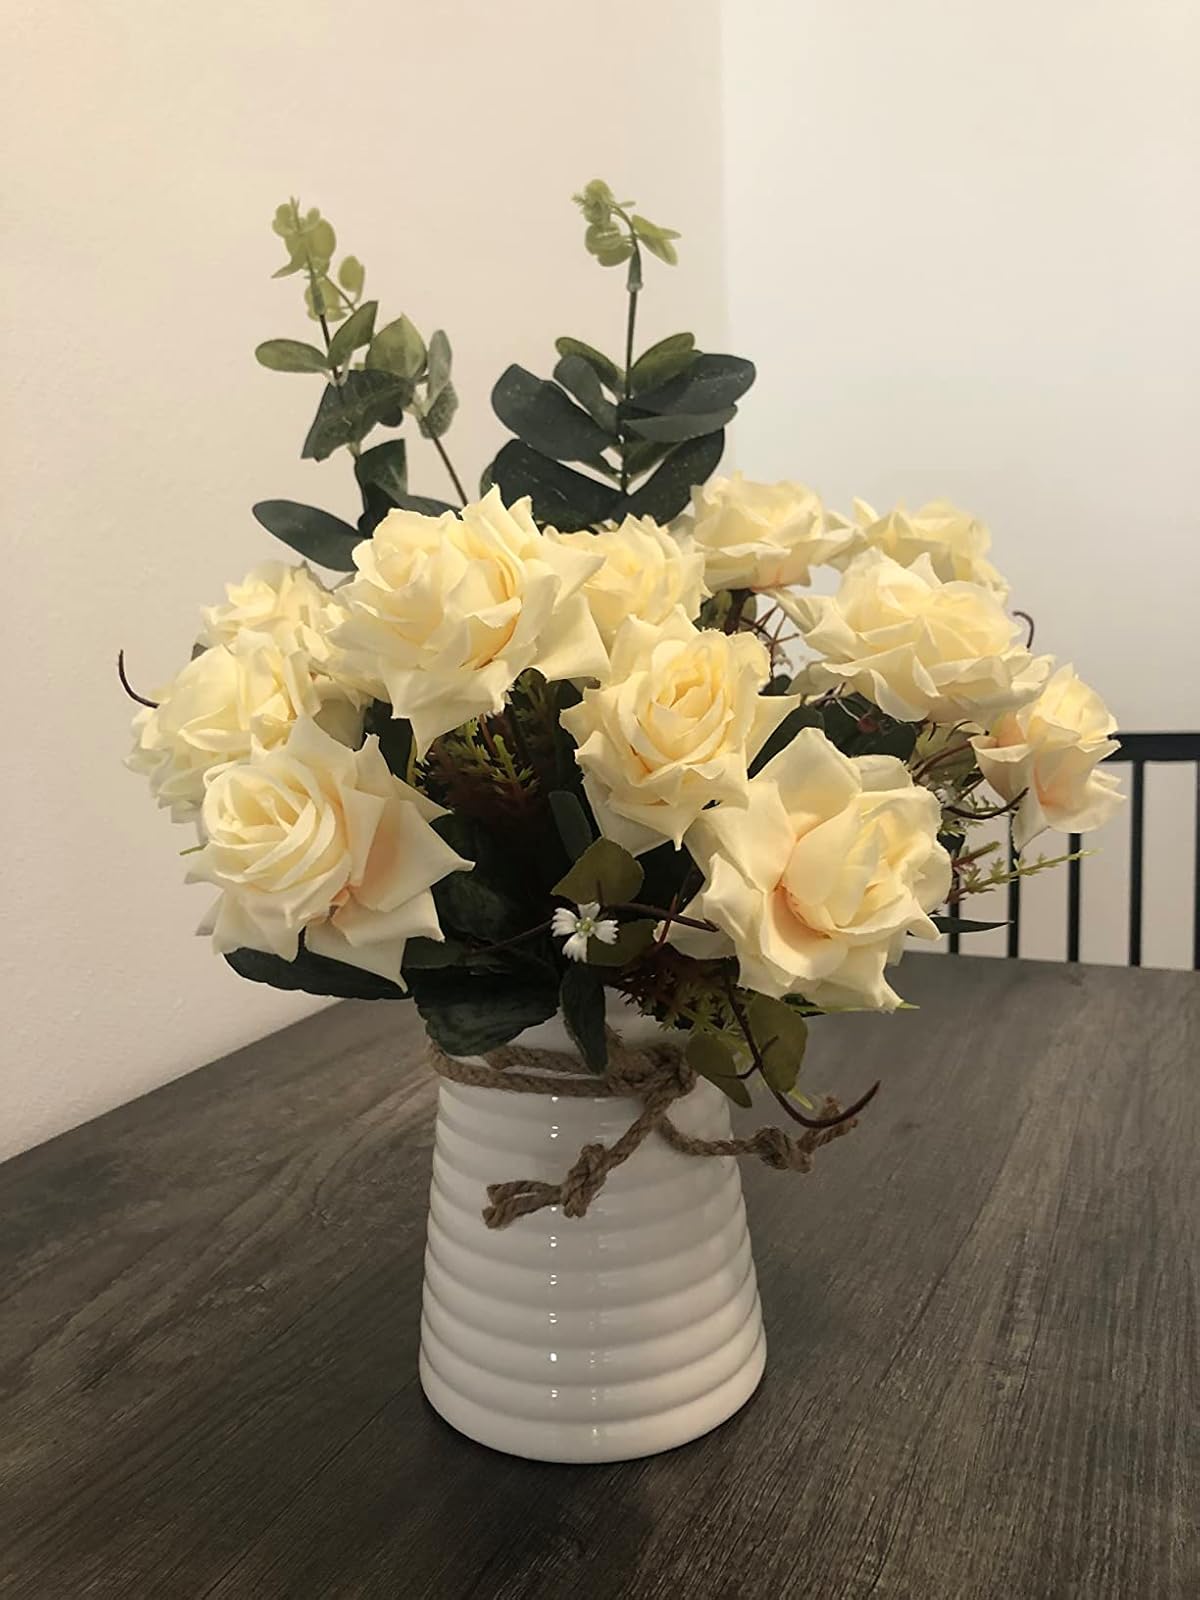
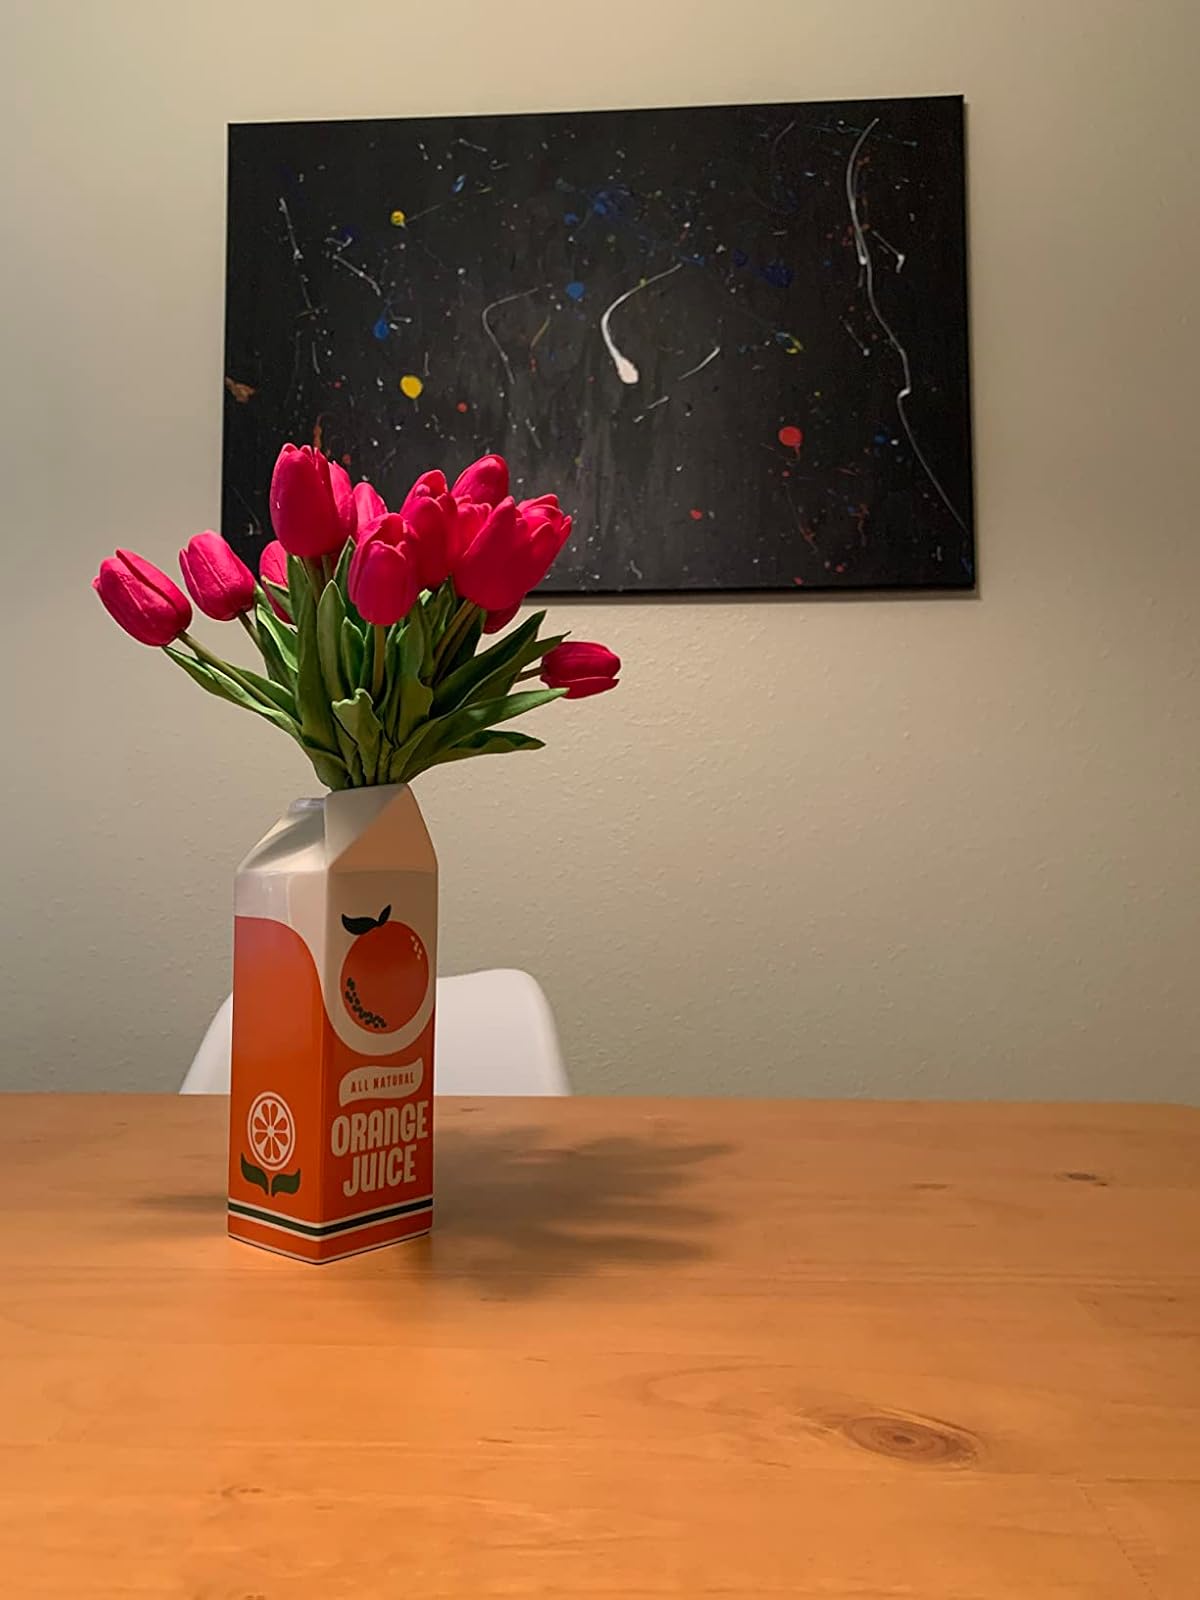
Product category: vase
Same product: no